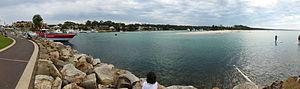
'Huskisson est une ville d'Australie, située en Nouvelle-Galles du Sud dans la ville de Shoalhaven. La population en 2006 s'élève à 778 personnes.